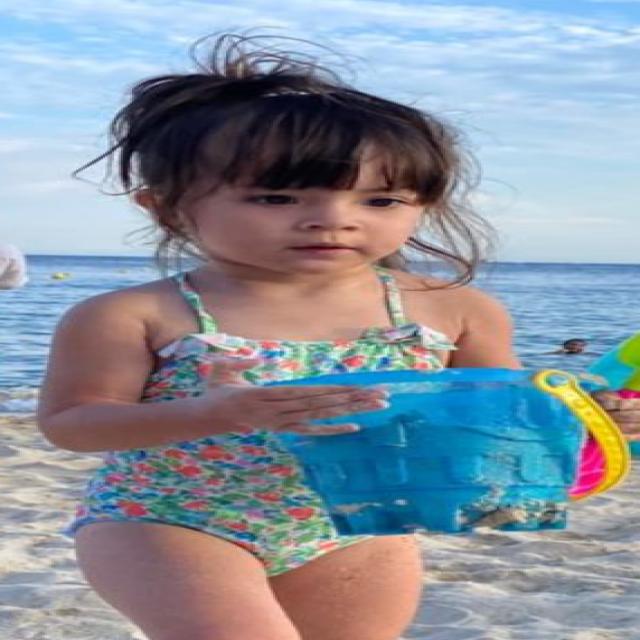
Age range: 0-12